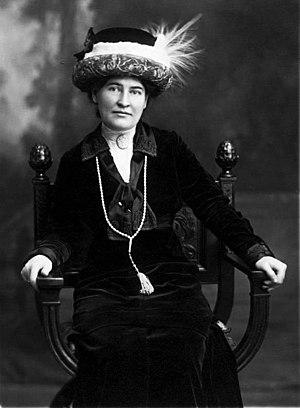
Wilella Sibert Cather, née le 7 décembre 1873 à Winchester, dans l'État de Virginie, et morte le 24 avril 1947 à New York, est une romancière américaine.